Eduard Norden

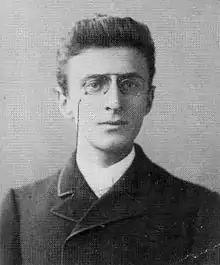
Eduard Norden as student in Berlin (1888)

Eduard Norden (21 September 1868 – 13 July 1941) was a German classical philologist and historian of religion. When Norden received an honorary doctorate from Harvard, James Bryant Conant referred to him as "the most famous Latinist in the world".